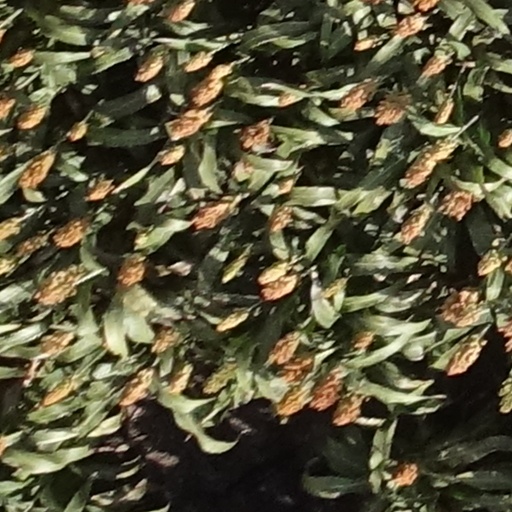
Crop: sorghum